Les Allen (Australian footballer)

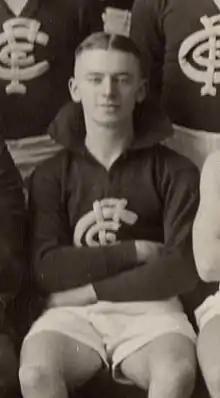
Allen in 1930

Leslie Thomas Allen (7 March 1911 – 5 September 1989) was an Australian rules footballer who played with Carlton and North Melbourne in the Victorian Football League (VFL).